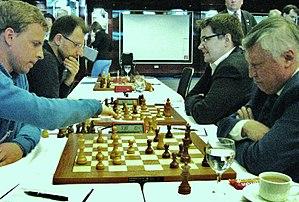
Anatoli Ievguenievitch Karpov, né le 23 mai 1951 à Zlatooust, dans l'oblast de Tcheliabinsk en URSS, est un joueur d'échecs, homme politique et homme d'affaires russe.